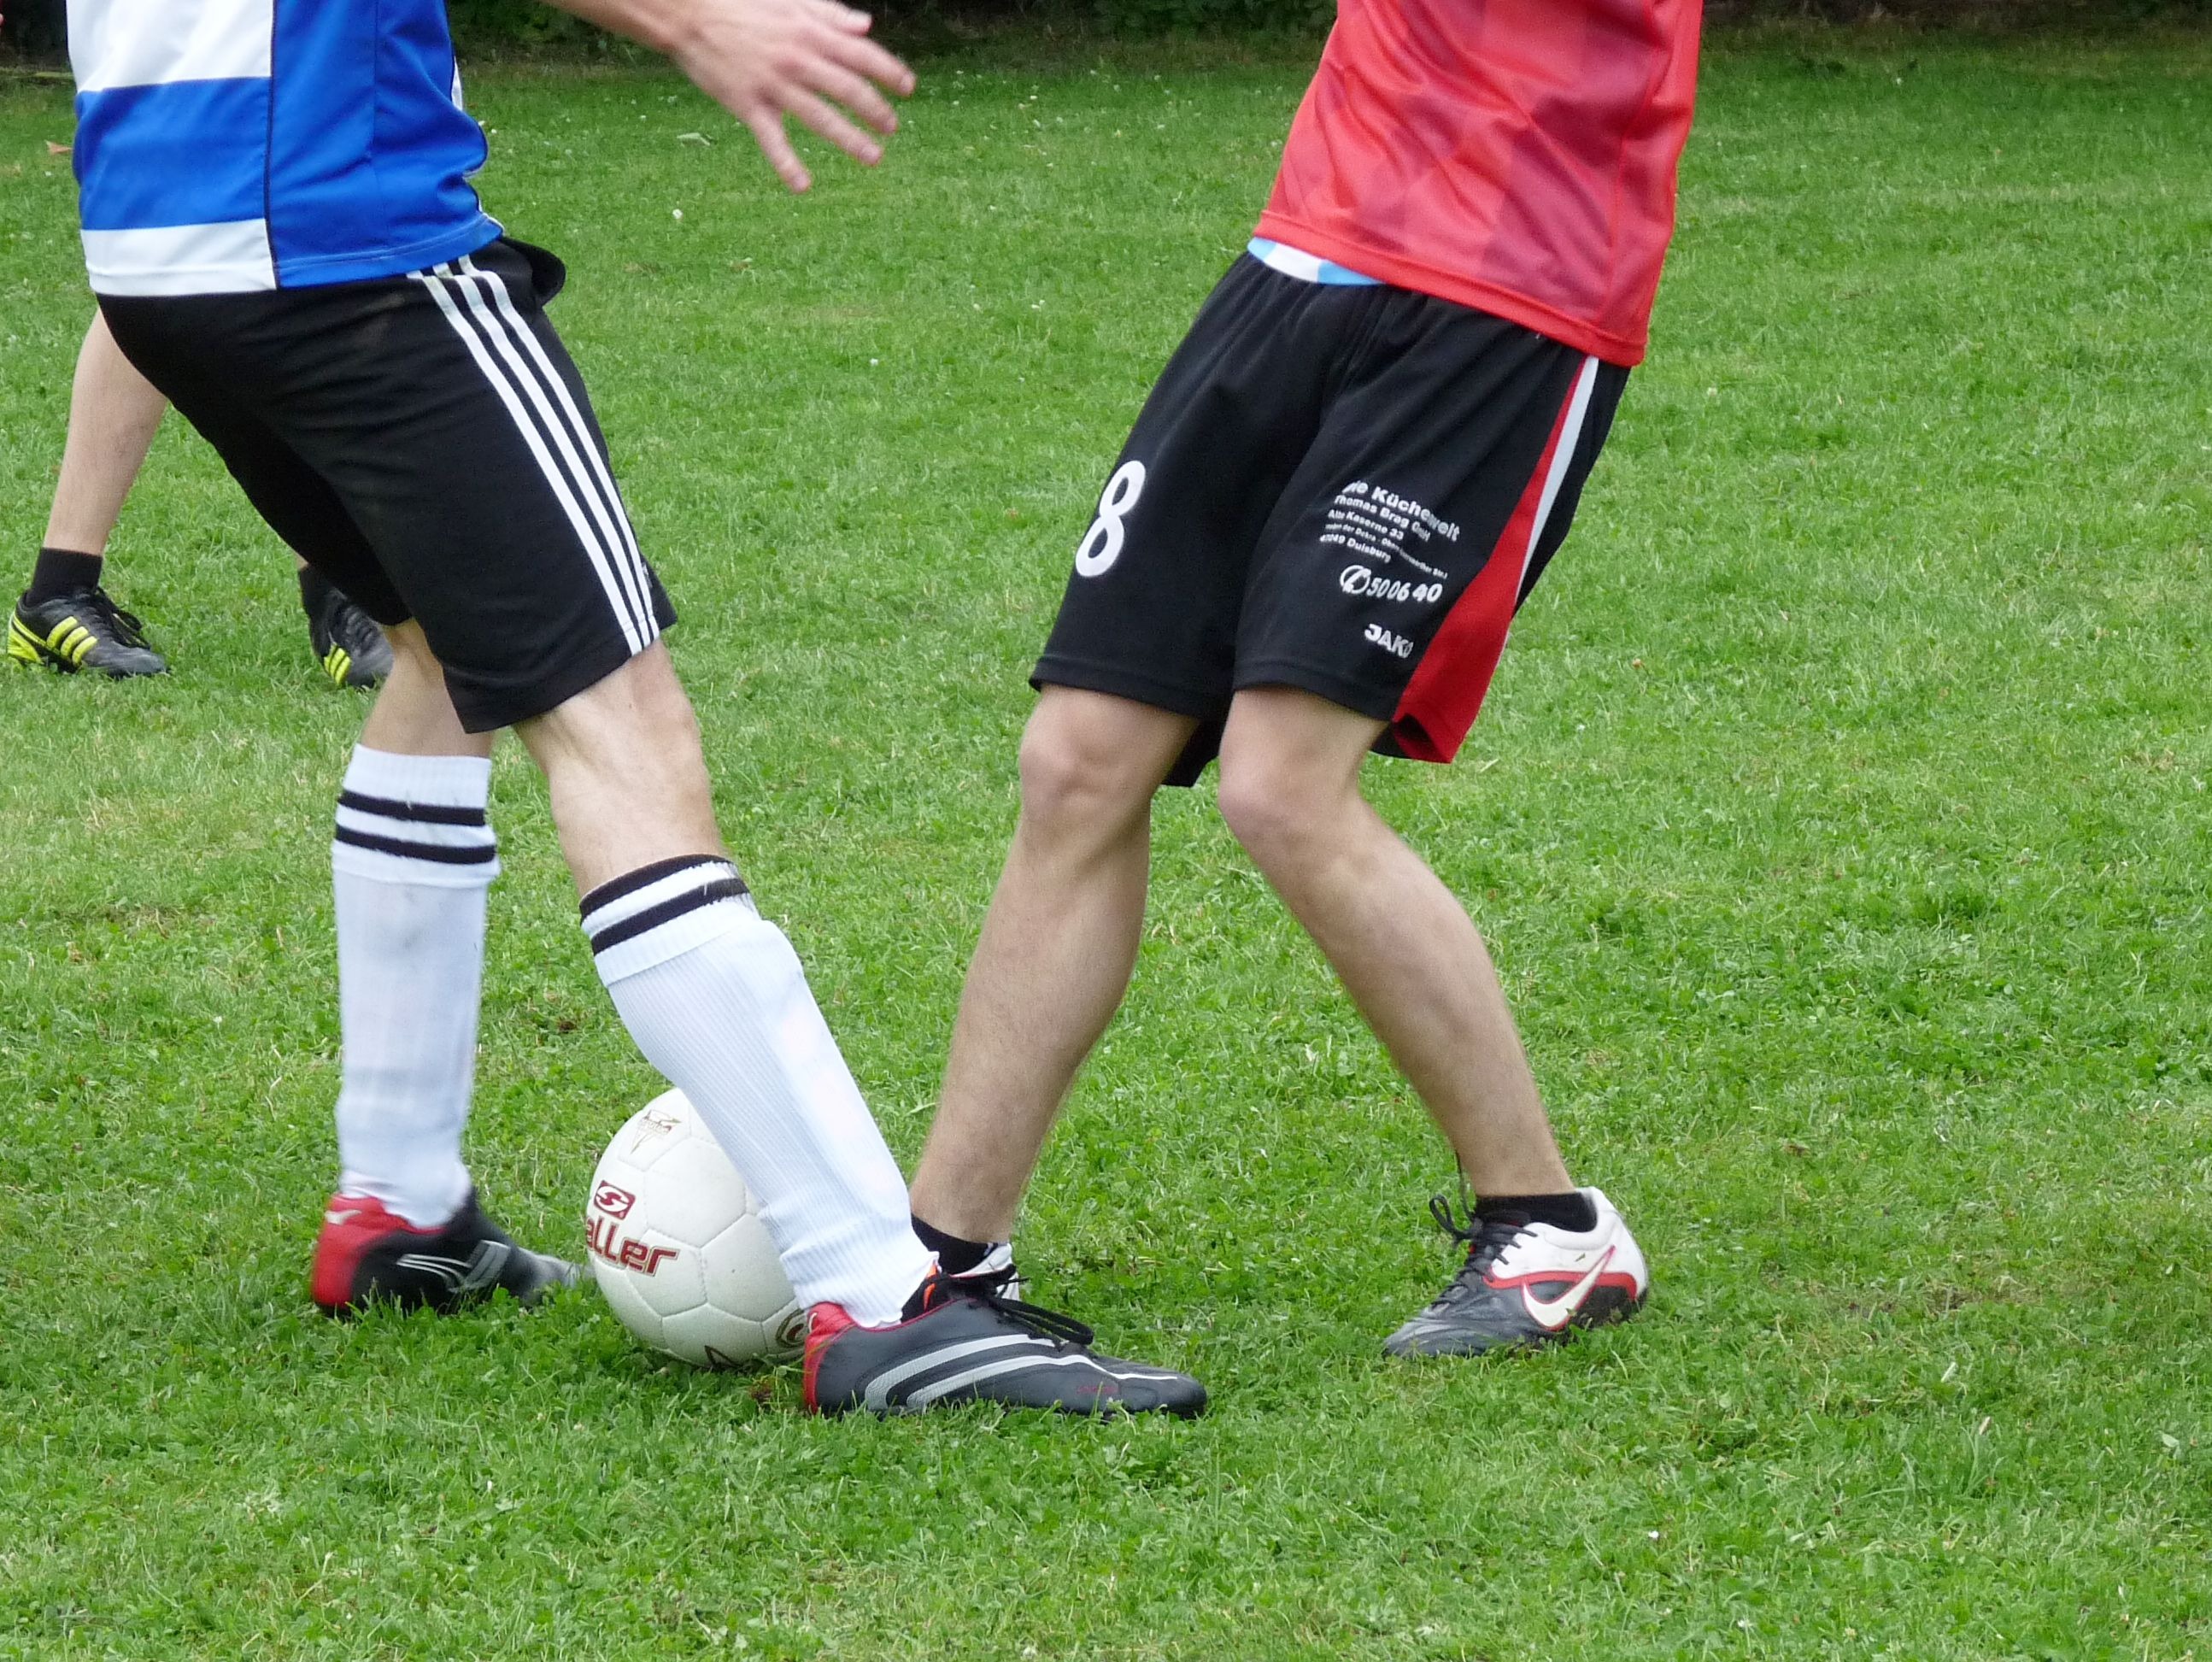
man, sport, leather, play, run, soccer, football, player, teenager, american football, sports, ball, shoot, shot, players, rush, tournament, kick, tackle, ball sports, football player, gridiron football